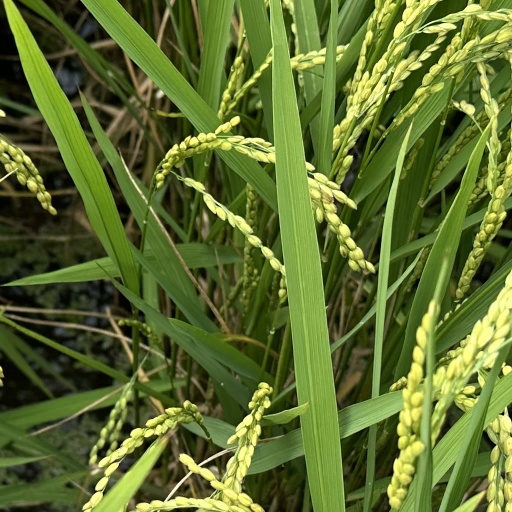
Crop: rice